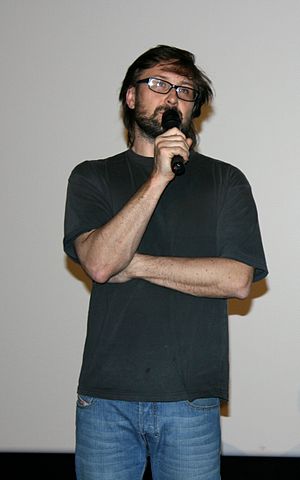
Pierre Morel
Perre Morel, er en fransk filmfotograf og filminstruktør.